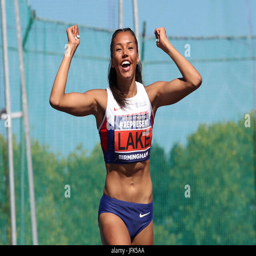
person celebrates clearing the bar during final during day